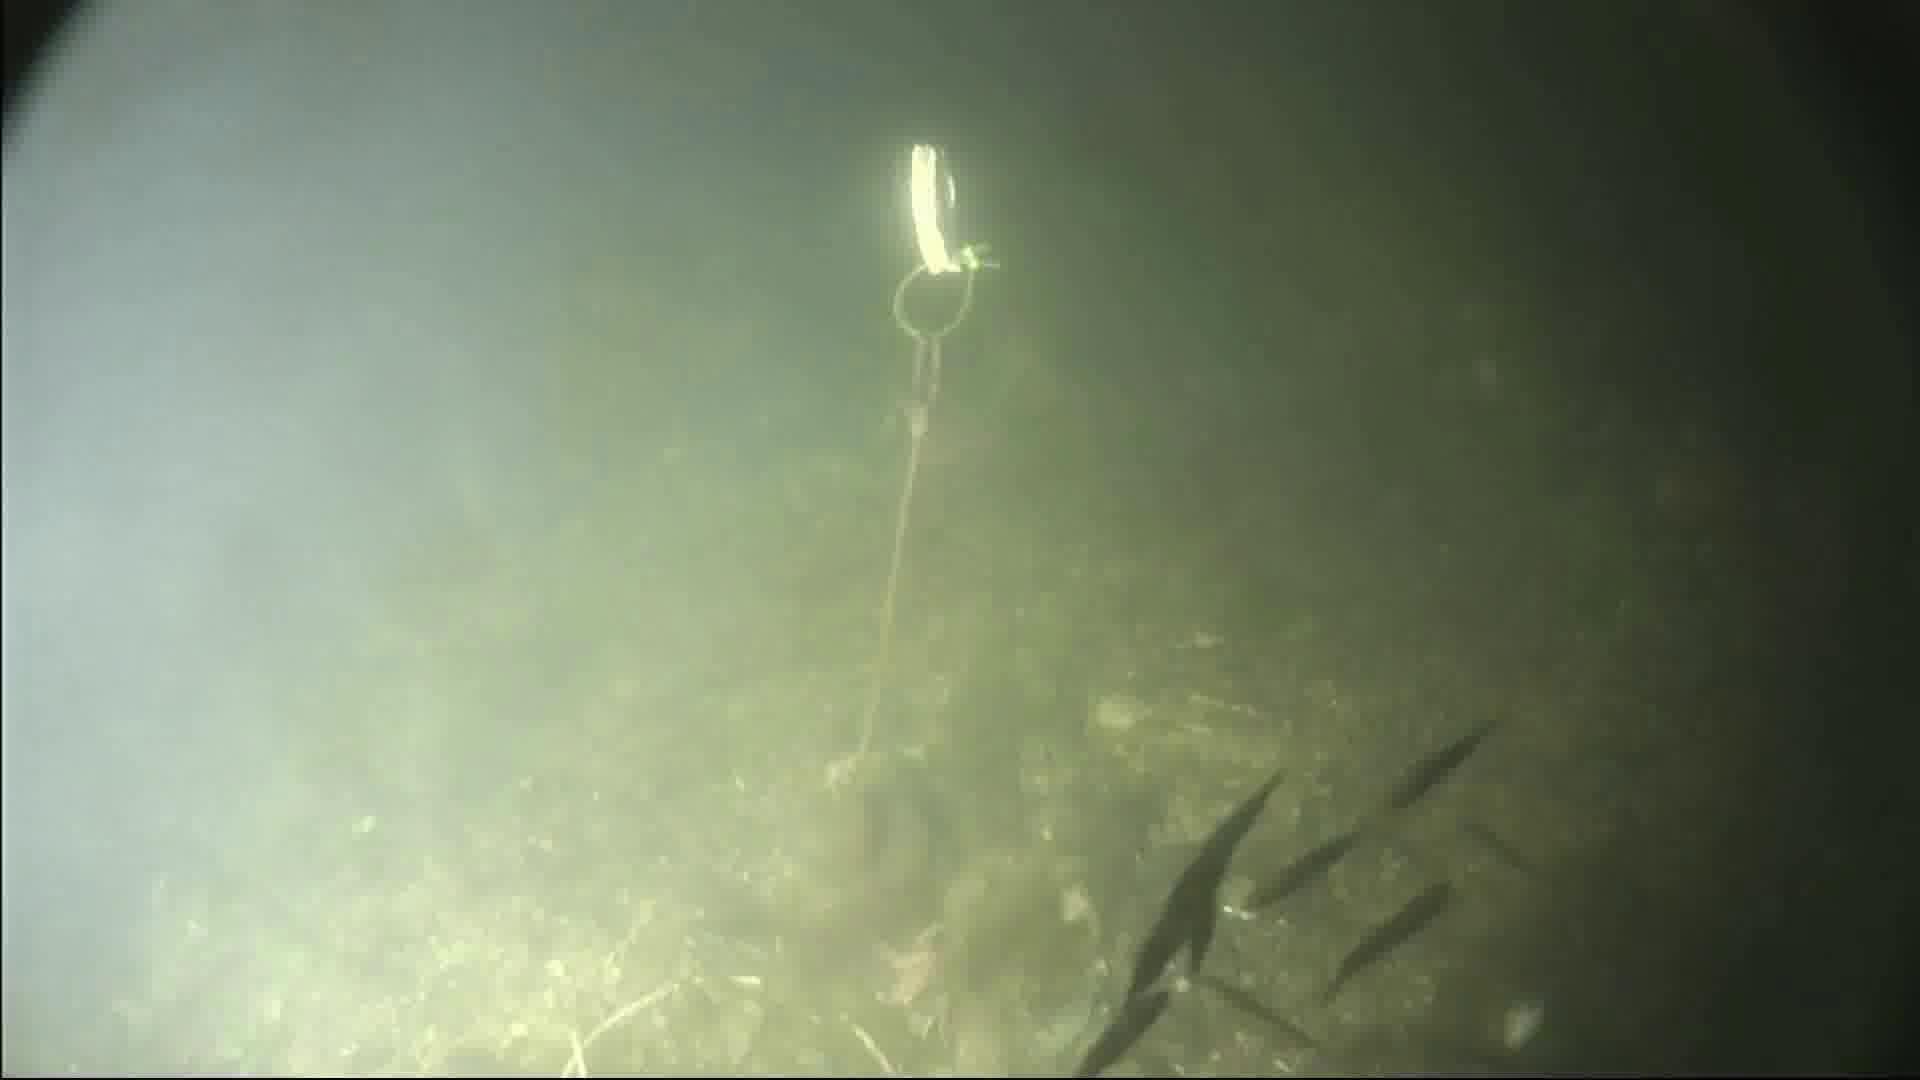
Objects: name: starfish
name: small_fish
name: crab